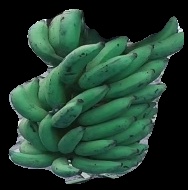
Variety: elakki-bale
Grade: grade3